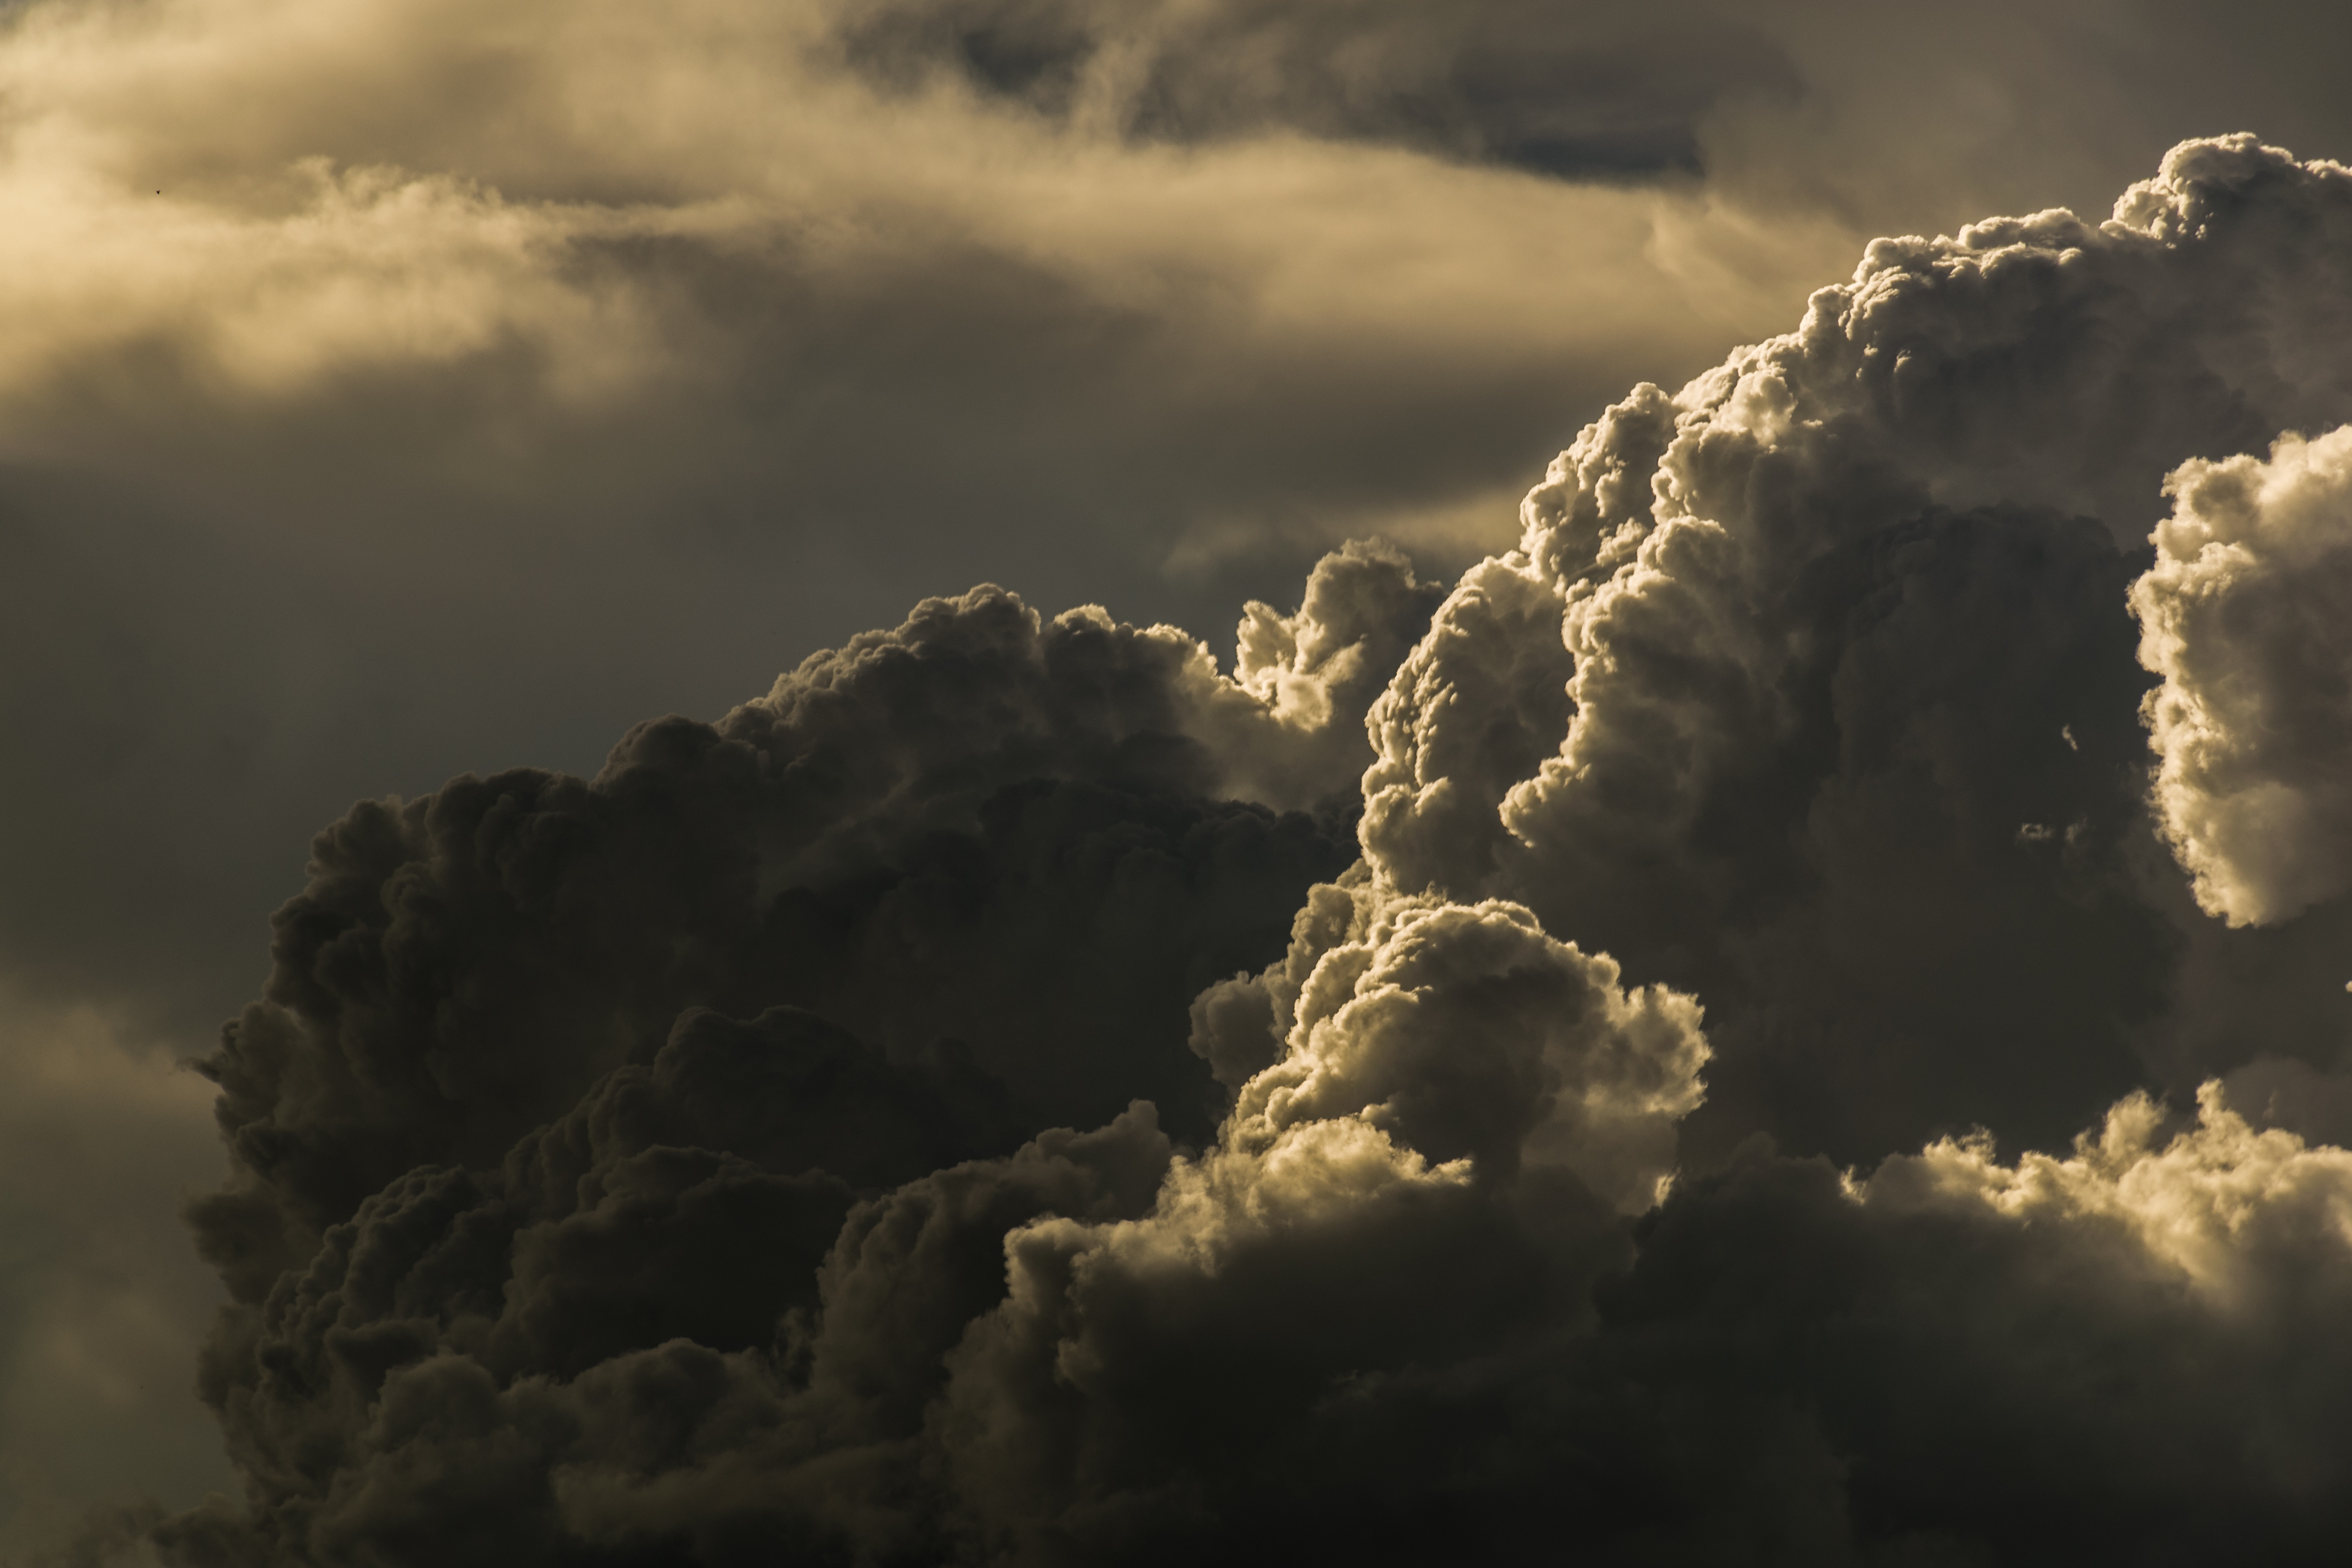
nature, horizon, cloud, sky, skyline, sunlight, cloudy, atmosphere, dusk, weather, storm, cumulus, darkness, overcast, thunder, skies, clouds, thunderstorm, lovers, beautiful, skyporn, cloudporn, crazyclouds, gloomy, lookup, photooftheday, meteorological phenomenon, instagood, instacloud, instasky, epicsky, skyback, insta, iskyhub, atmospheric phenomenon, atmosphere of earth